Santarcangelo Calcio

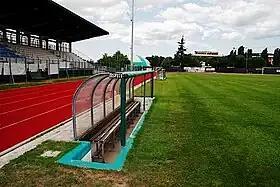
A view from the field of "Valentino Mazzola"

The stadium where the team played home matches, is dedicated to the memory of Valentino Mazzola. Taking into account all sectors, the ground has a capacity of 3000 seats and field dimensions of 65m x 105m. It is a multi-use stadium.